Marc Fosh

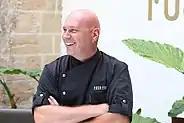

Marc Fosh (born 14 August 1963) is a British chef who has lived and worked in Spain for over twenty years and is now based in Palma de Mallorca. His eponymous restaurant, "Marc Fosh", gained a Michelin star in 2002. The restaurant is located in the hotel "Convent de la Missio" in Palma. The restaurant opened to positive reviews and has become one of Palma’s premiere culinary destinations.